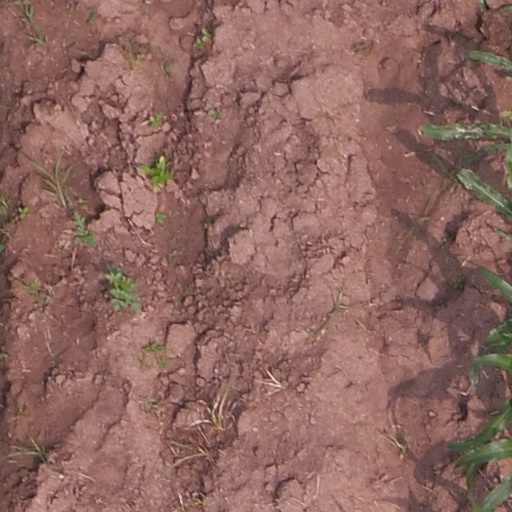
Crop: maize; corn